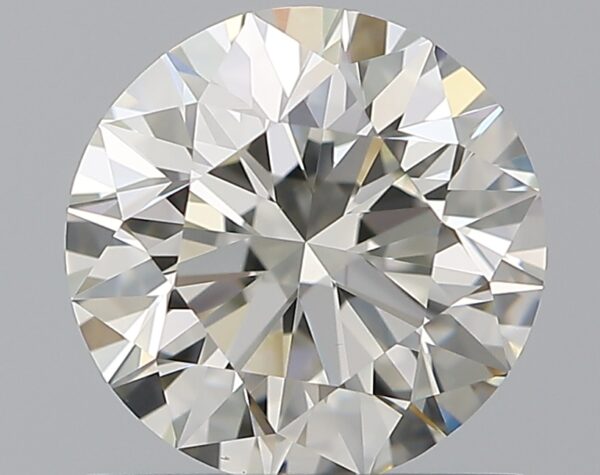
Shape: round
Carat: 1
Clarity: VVS2
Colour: J
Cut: EX
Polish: EX
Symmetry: EX
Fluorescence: F
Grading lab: GIA
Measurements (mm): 6.36 x 6.4 x 4